Frank Ernest Howard

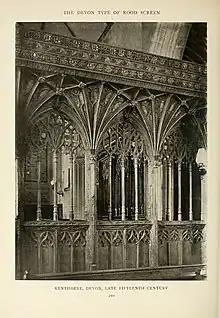
Kentisbeare rood screen. From "English Church Woodwork" (1917)

Frank Ernest Howard (1888–1934), commonly referred to as F.E. Howard, was a prolific designer of church furnishings based on his deep knowledge of ecclesiastical art and architecture in the Middle Ages. His work can be found throughout Great Britain but especially within the south of England close to his home base of Oxford where he lived for all his adult life. He also carried out commissions outside the British Isles as a result of his connection with the Warham Guild. His particular expertise and interest was in medieval church woodwork and he was the author, with F.H. Crossley, of an extensive and authoritative work on the subject, "English church woodwork : a study in craftsmanship during the mediaeval period A.D. 1250–1550" (1917), a lavishly illustrated volume which was produced to a remarkably high standard, considering its date of publication during the depths of the Great War. Howard was responsible for all of the text and for the majority of the drawings. A second edition appeared in 1927 and was reissued in 1933. A facsimile reprint appeared in 2007, the work still being regarded as an authoritative source on the subject. His other major published work was "Mediaeval styles of the English parish church", which was published posthumously in 1936. It is a wide-ranging and detailed guide to the ways in which church architecture evolved during the Middle Ages and is still frequently cited as an authority; a facsimile reprint of this work too appeared in 2007. He was an active member of the Royal Archaeological Institute of Great Britain and Ireland from 1909 until his death; he contributed several weighty articles to its transactions, the "Archaeological Journal", and presented papers on similar subjects at meetings of the Institute which were not subsequently published.